Grullo

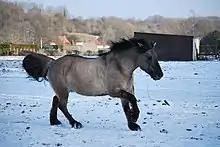
A grulla, like all duns, exhibits a lighter body coat than mane and tail color, clear primitive markings (a distinctive dorsal stripe, horizontal striping on the back of the forelegs, often a transverse stripe over the withers), and the dark "dun mask" on the face. Zebra stripes are visible on the left back leg. The dun gene also produces light guard hairs in the mane and the tail.

Grullo (pronounced GREW-yo) or grulla is a color of horses in the dun family, characterized by tan-gray or mouse-colored hairs on the body, often with shoulder and dorsal stripes and black barring on the lower legs. The genotype for grulla horses is a black base with dun dilution. In this coloration, each individual hair is mouse-colored, unlike a roan, which is composed of a mixture of dark and light hairs. The several shades of grulla are informally referred to with a variety of terms, including black dun, blue dun, slate grulla, silver grulla or light grulla, silver dun, or lobo dun. Silver grulla may also refer to a grulla horse with silver dapple, regardless of shade.